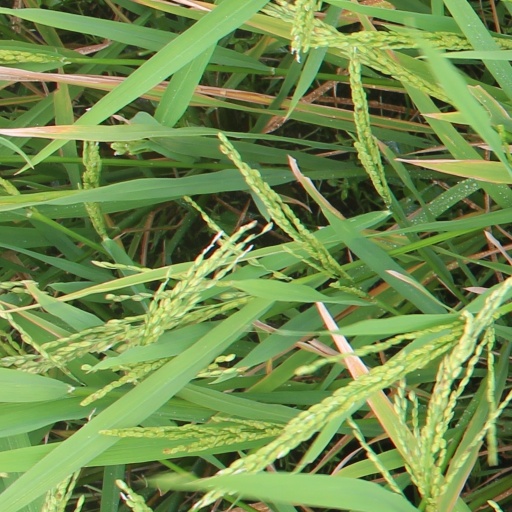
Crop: rice